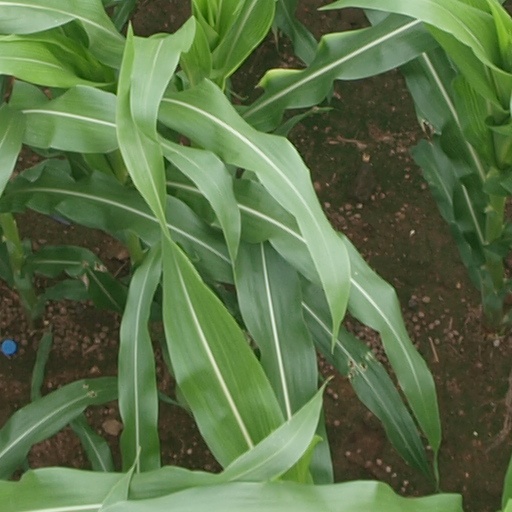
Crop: maize; corn